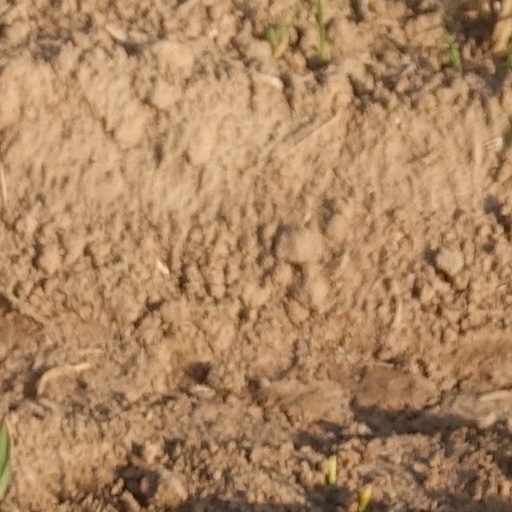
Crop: wheat